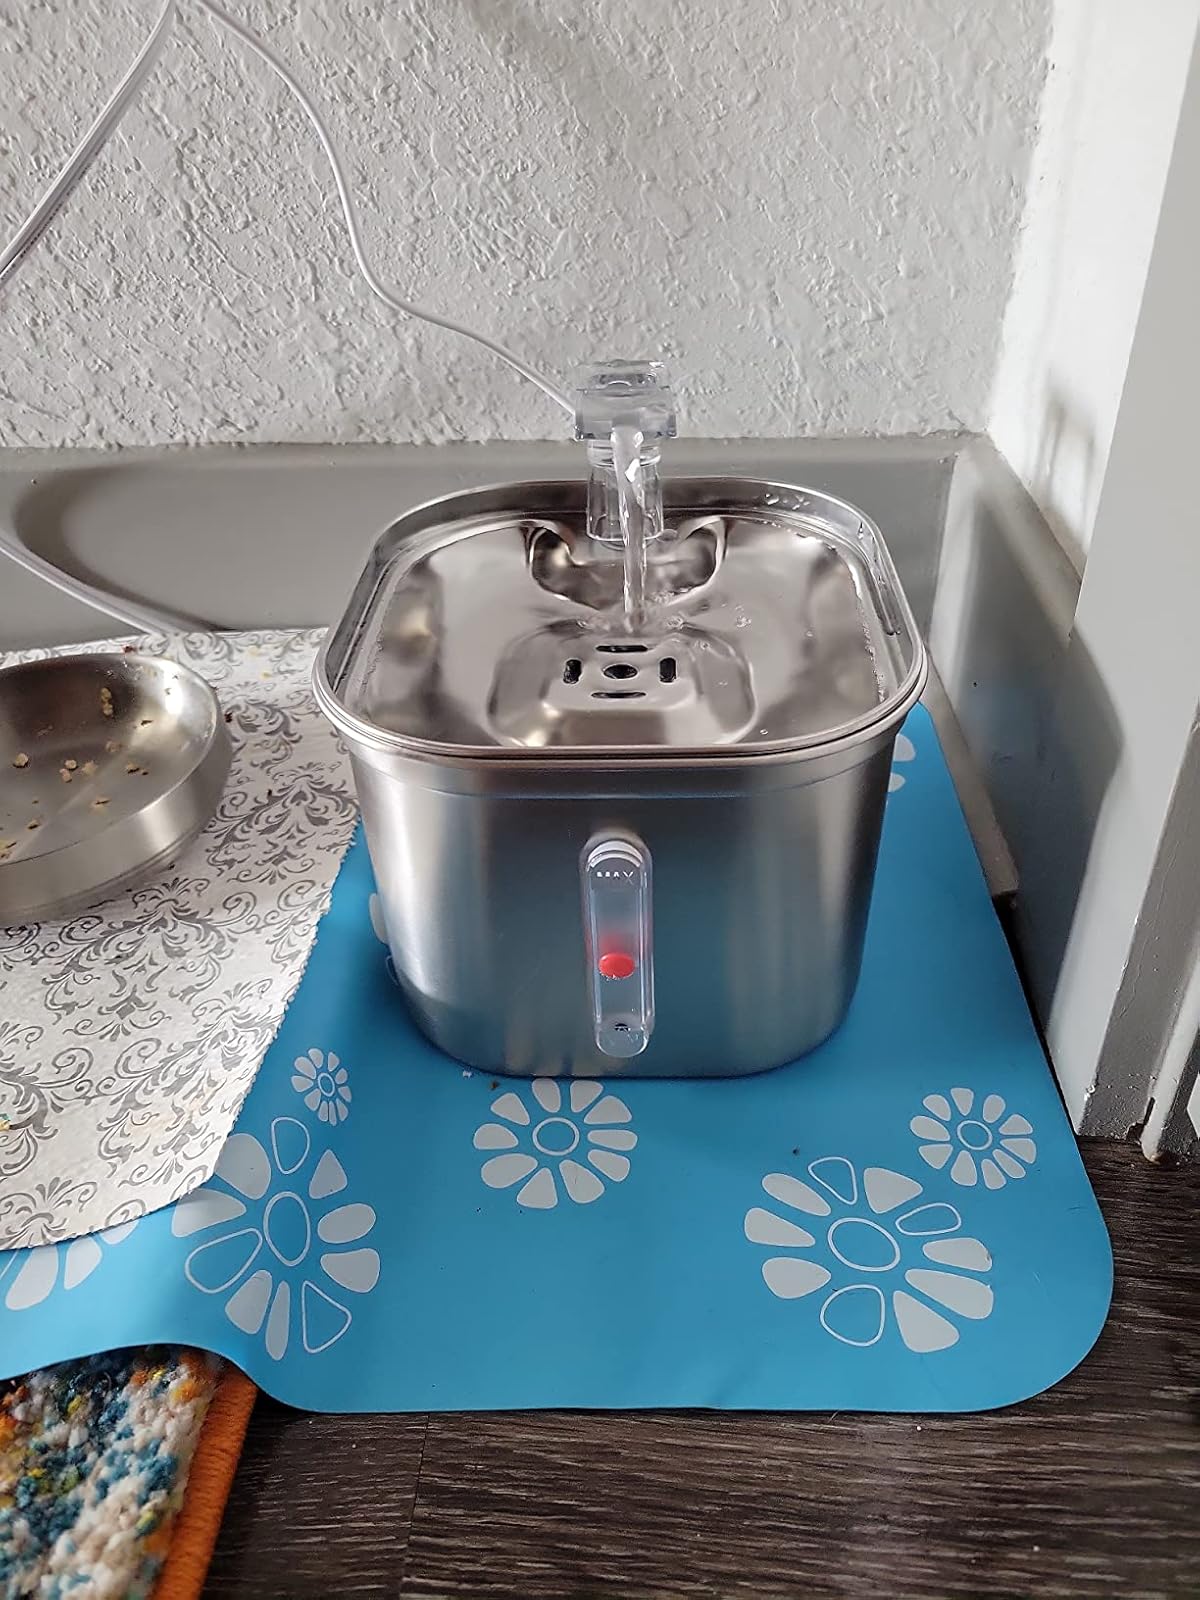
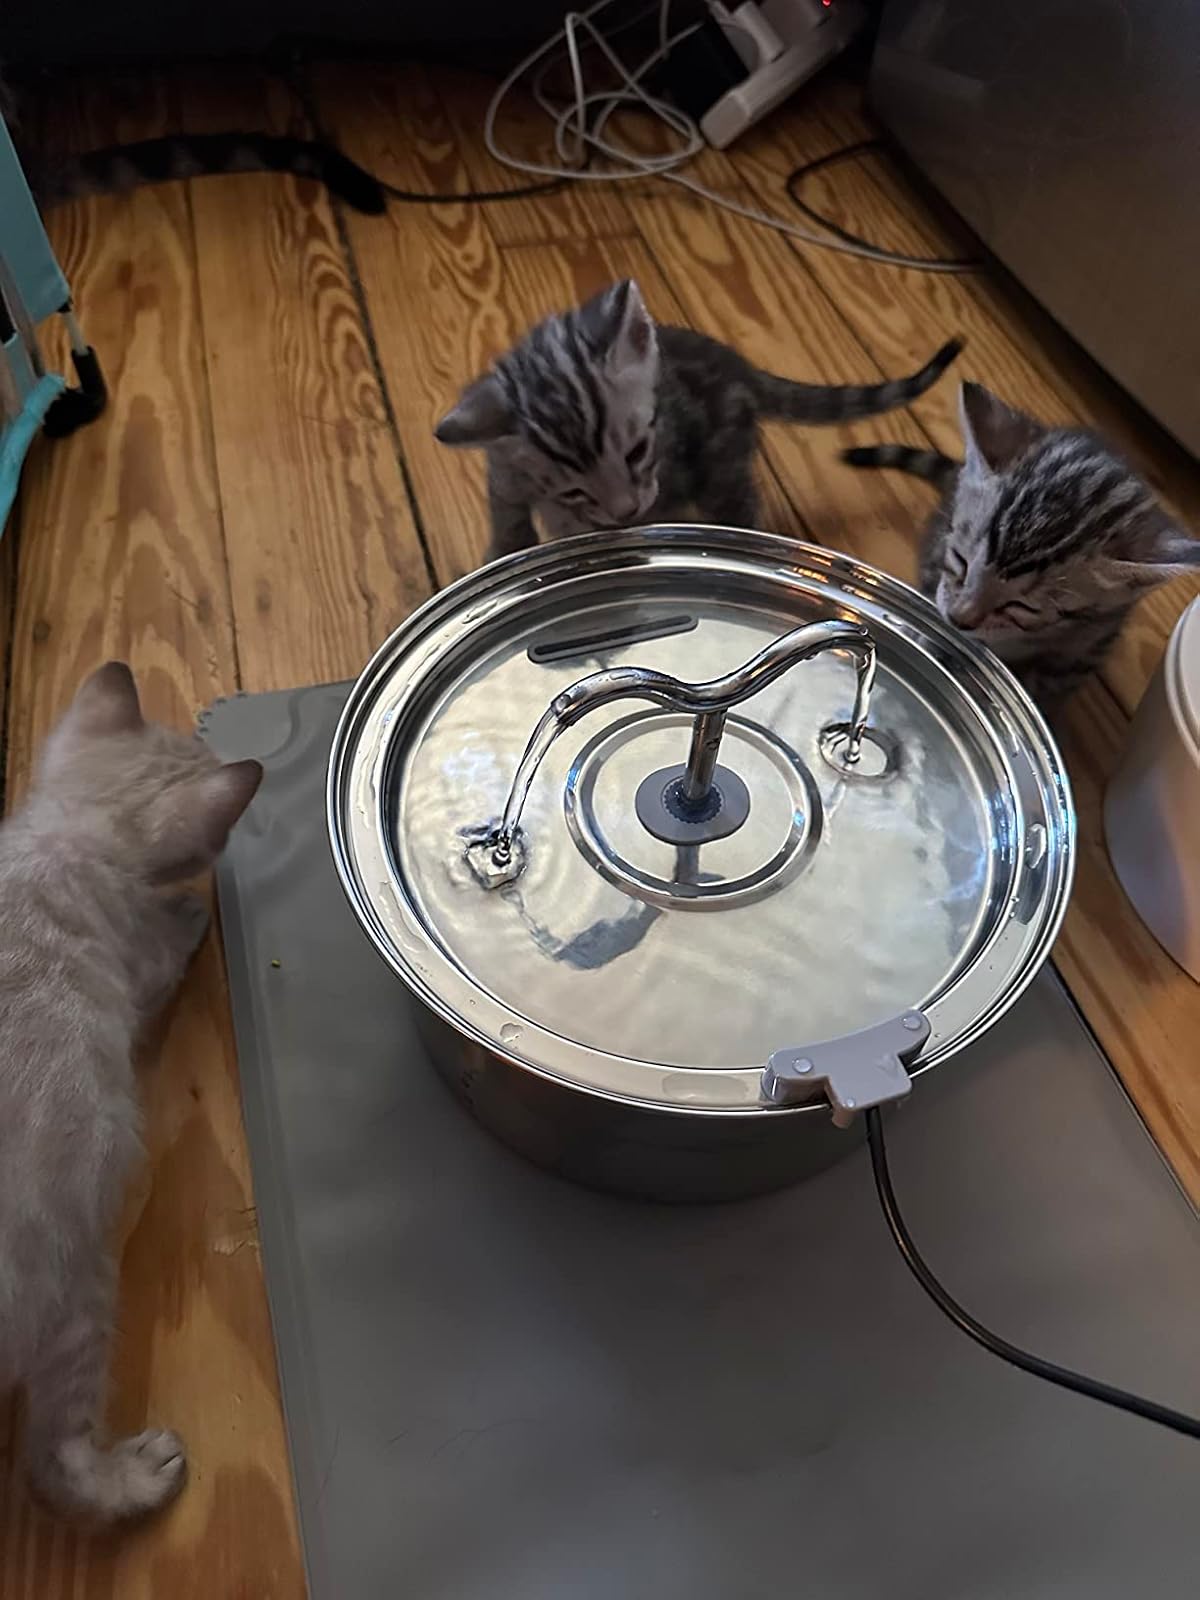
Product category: items_bowl
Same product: no